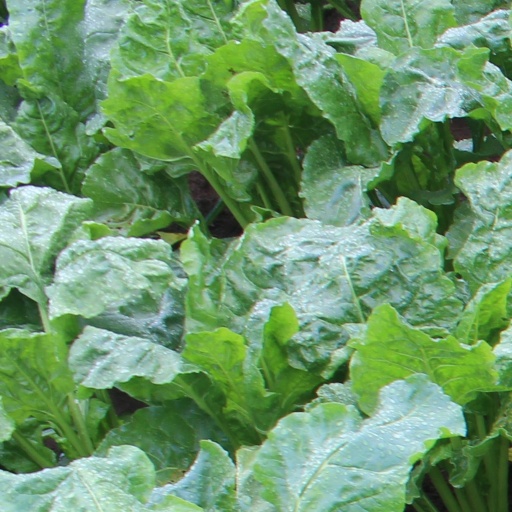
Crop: sugar beet